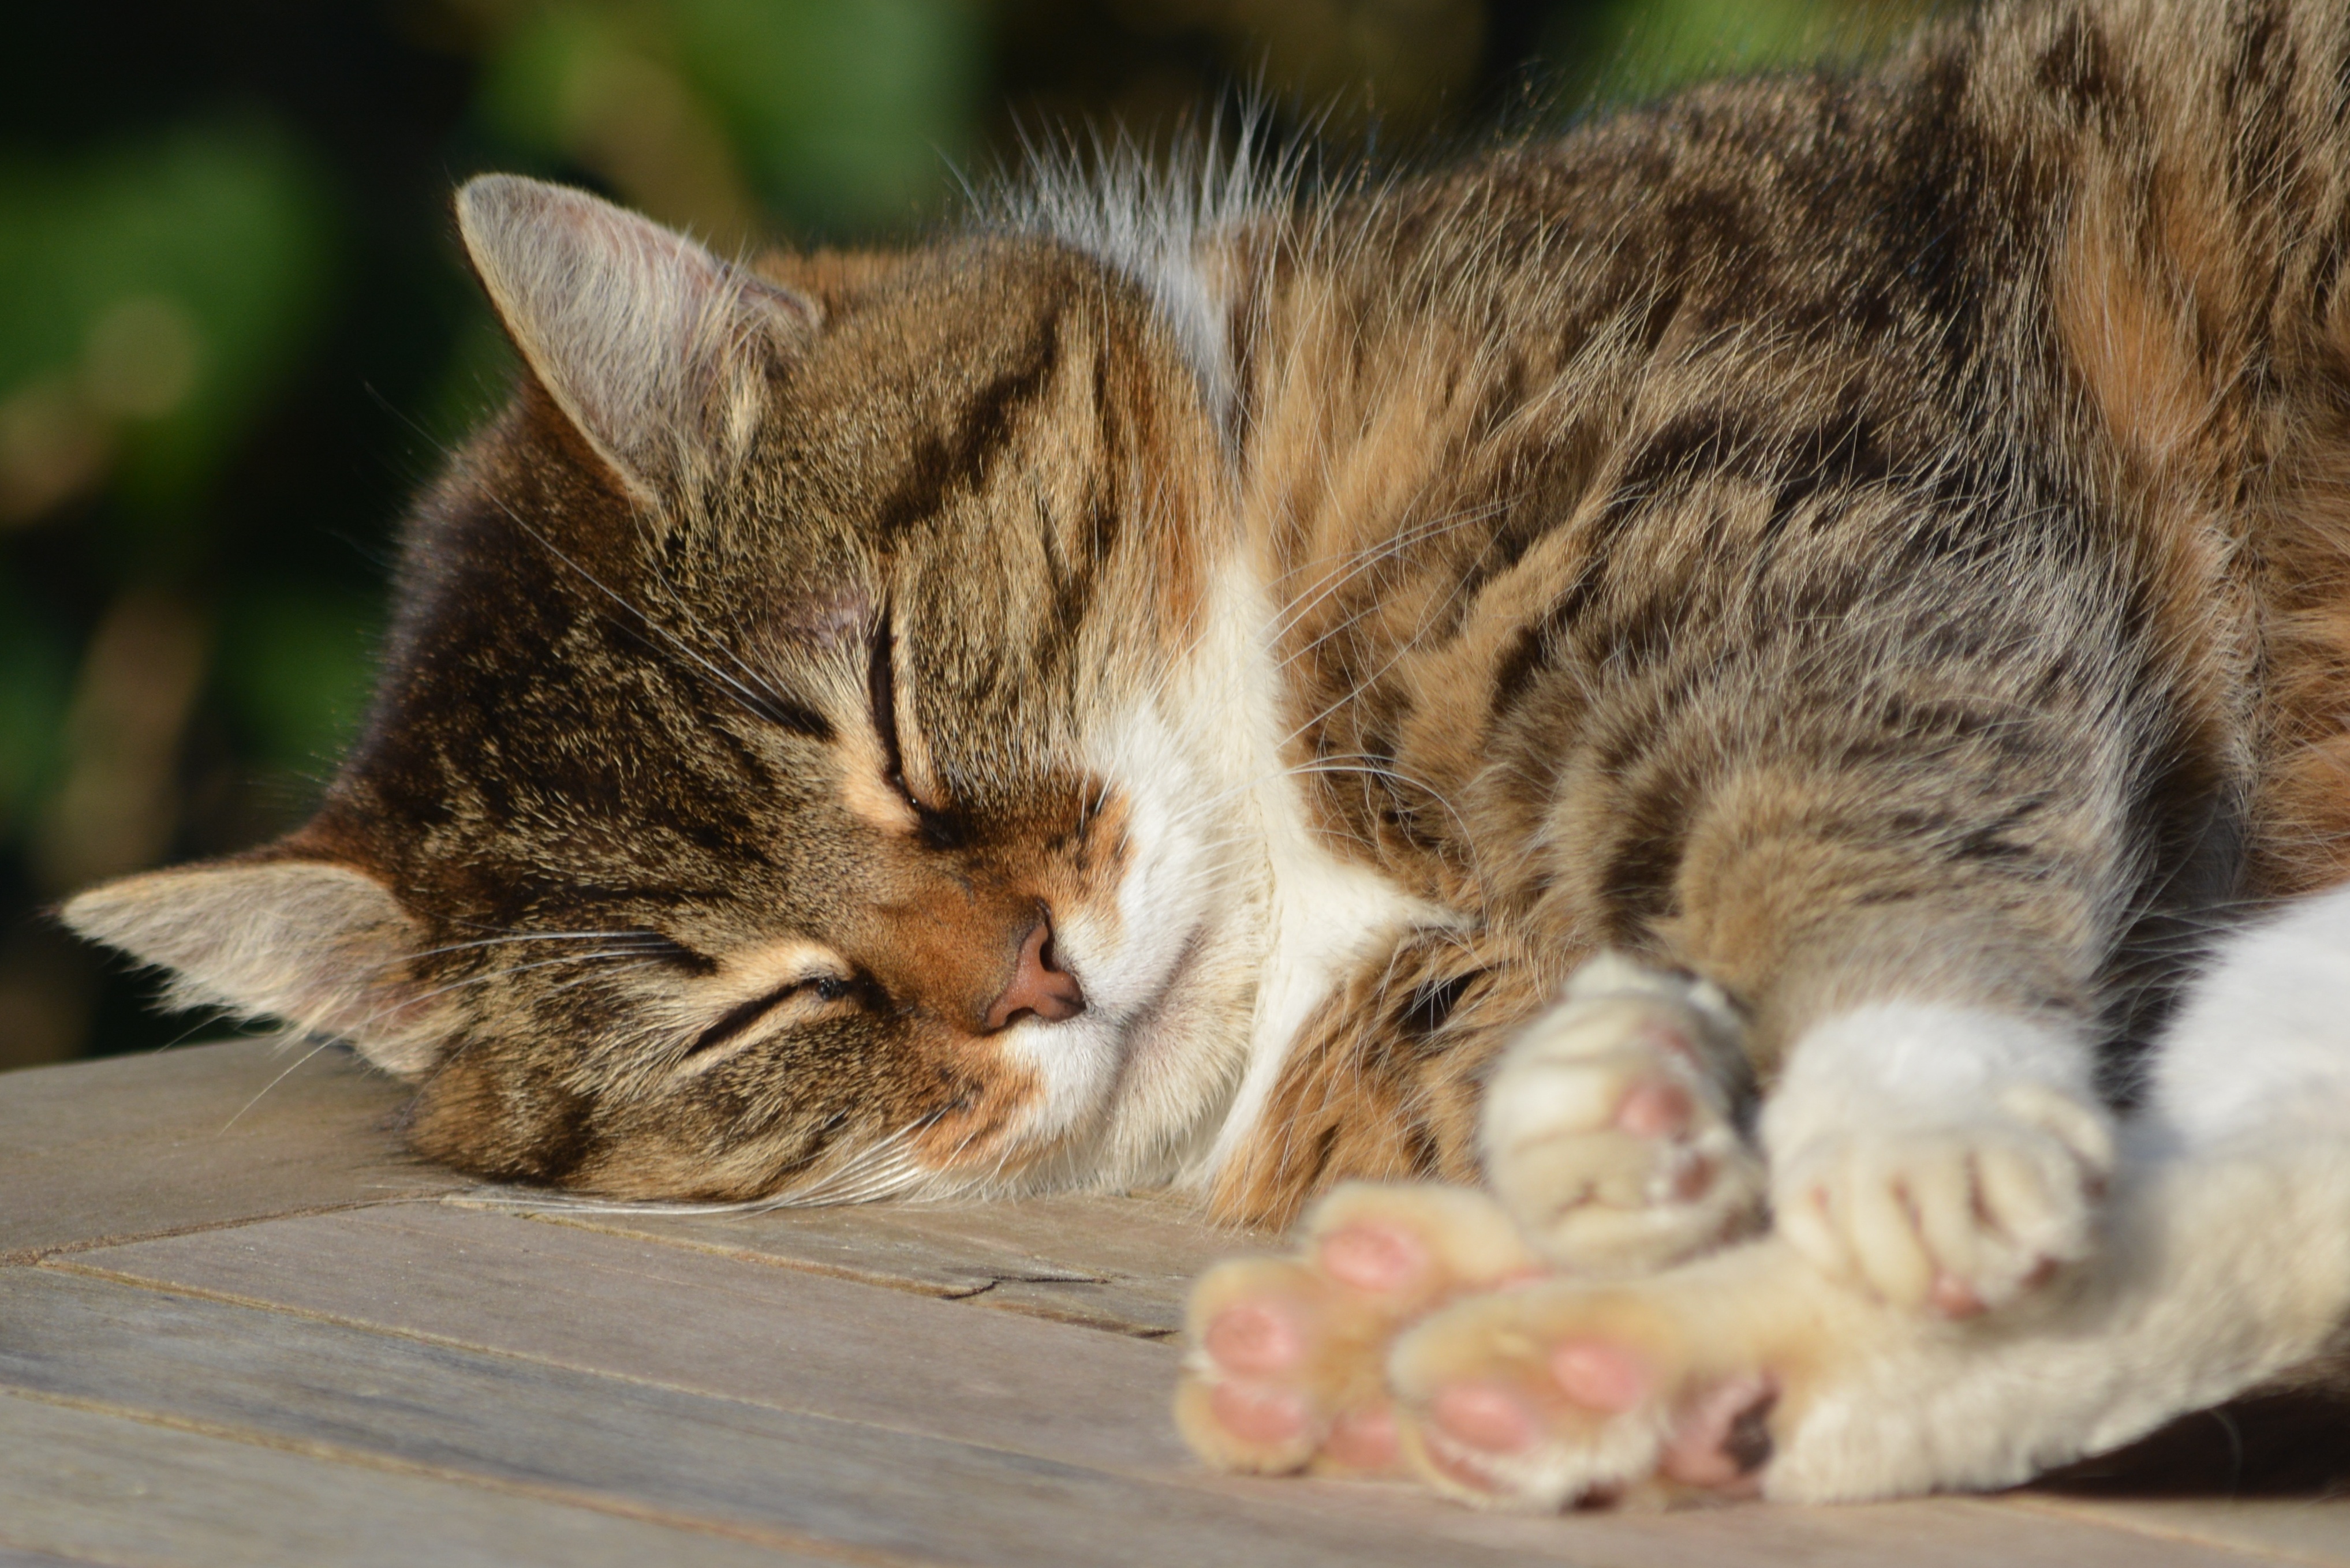
animal, pet, kitten, cat, mammal, rest, fauna, cats, nose, whiskers, sleep, vertebrate, enjoy, tabby cat, body kits, european shorthair, wild cat, small to medium sized cats, cat like mammal, domestic short haired cat, pixie bob